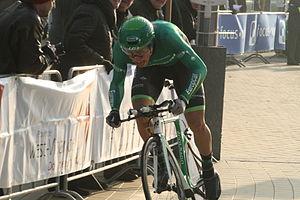
La 65ᵉ édition du Critérium du Dauphiné se déroule du 2 au 9 juin 2013. C'est la 16ᵉ épreuve du calendrier World Tour de l'année.